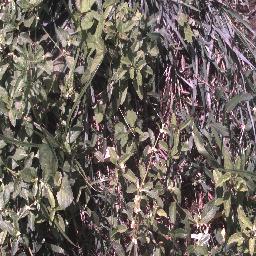
Label: negative